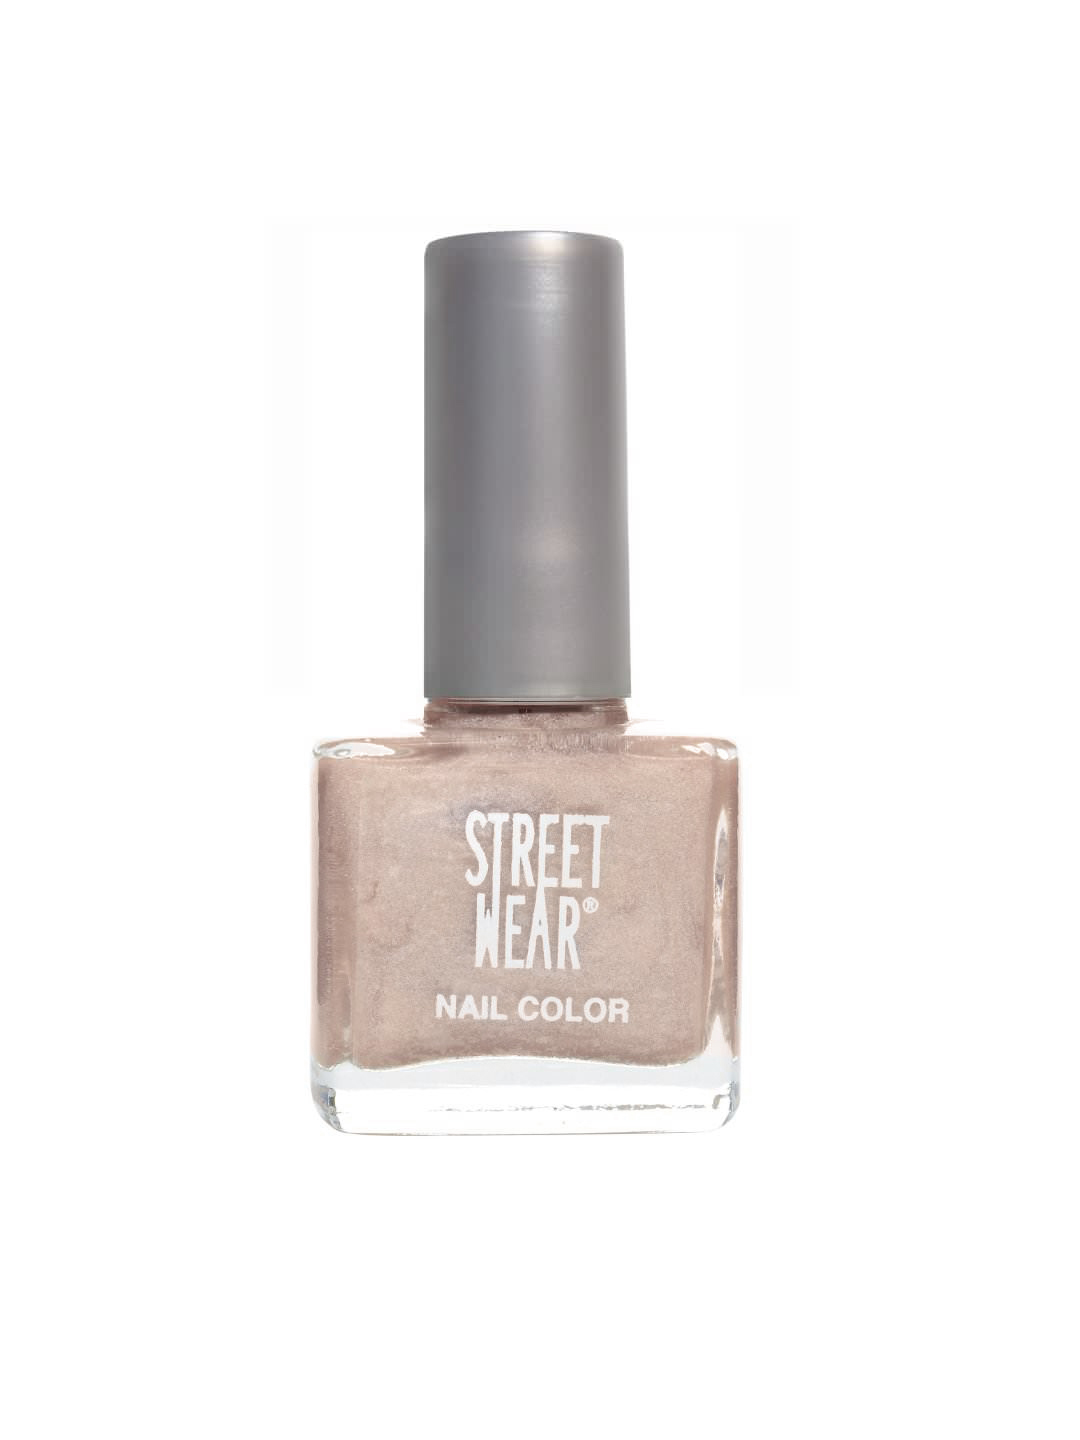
Streetwear Nude Shimmer Nail Polish # 42
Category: Personal Care / Nails / Nail Polish
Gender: Women
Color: Metallic
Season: Spring 2017
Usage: NA